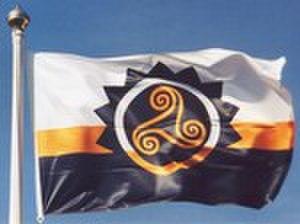
Adsav est un mouvement nationaliste breton, d'extrême droite, né d'une scission du Parti pour l'organisation de la Bretagne libre. Il est fondé en 2000 par Patrick Montauzier, ancien militant du Front de libération de la Bretagne/Armée républicaine bretonne ayant notamment participé à l'attentat du château de Versailles en juin 1978.